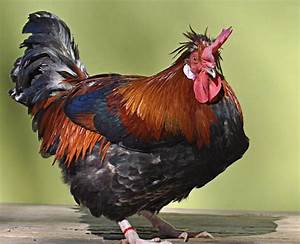
Label: chicken